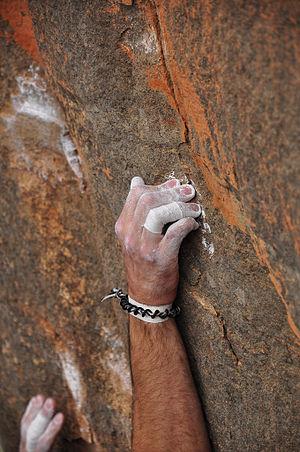
Main arquée sur une prise sur le rocher lors d'une ascension en falaise.
L’escalade, ou grimpe, parfois appelée varappe, est une pratique et un sport consistant à progresser le long d'une paroi pour atteindre le haut d'un relief ou d'une structure artificielle par un cheminement appelé voie, avec ou sans aide de matériel. Le terrain de pratique va des blocs de faible hauteur aux parois de plusieurs centaines de mètres, en passant par les murs d'escalade. Le pratiquant est couramment appelé « grimpeur ».
Une prise d'escalade est une forme en saillie ou en creux d'un mur d'escalade ou d'une paroi naturelle, qu'utilise le grimpeur pour progresser en s'y appuyant ou en s'y agrippant.